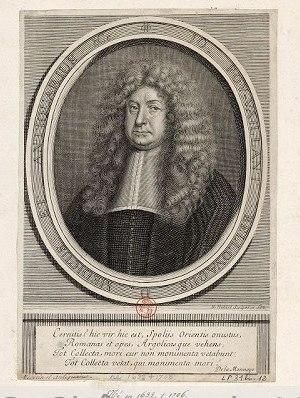
Jean Foy-Vaillant (1632-1706)